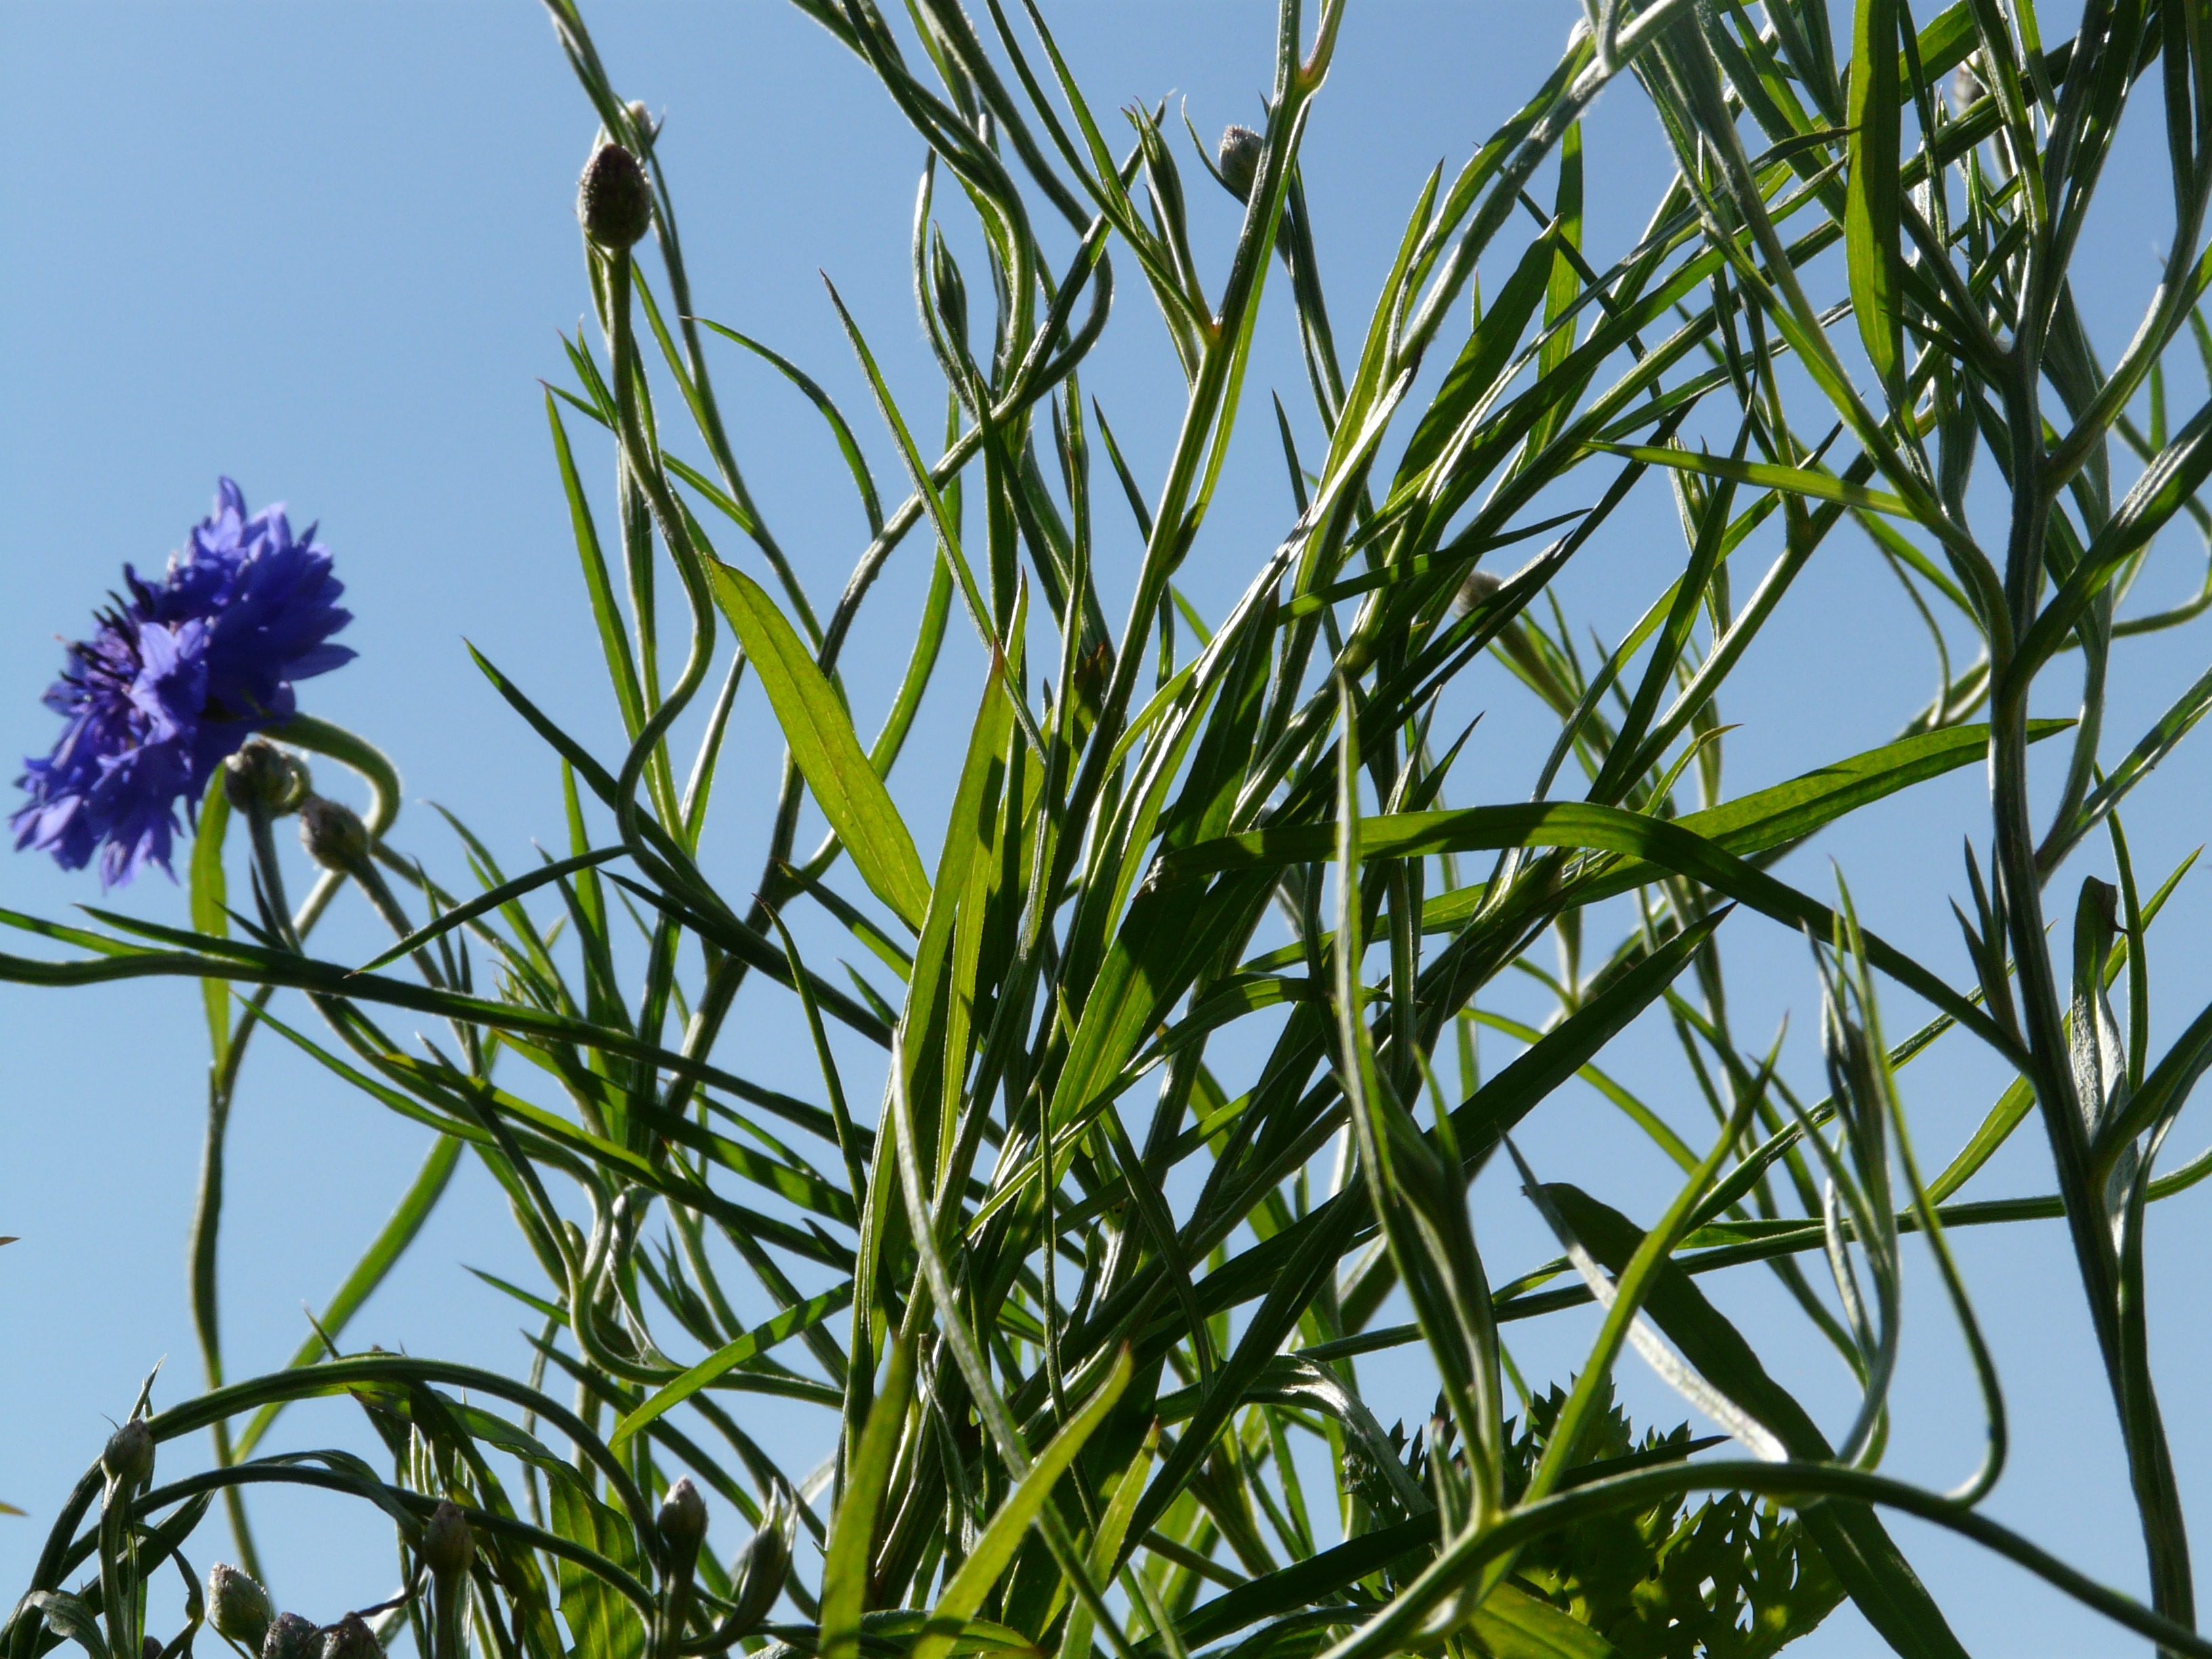
grass, blossom, plant, field, meadow, prairie, flower, bloom, summer, food, green, herb, produce, crop, botany, blue, agriculture, flora, stalk, centaurea cyanus, cornflower, leaves, asteraceae, centaurea, bud, ecosystem, true leaves, knapweed, composites, flowering plant, zyane, grass family, plant stem, land plant, phragmites, arecales, ellyptic, leaflet gap, lancet shaped